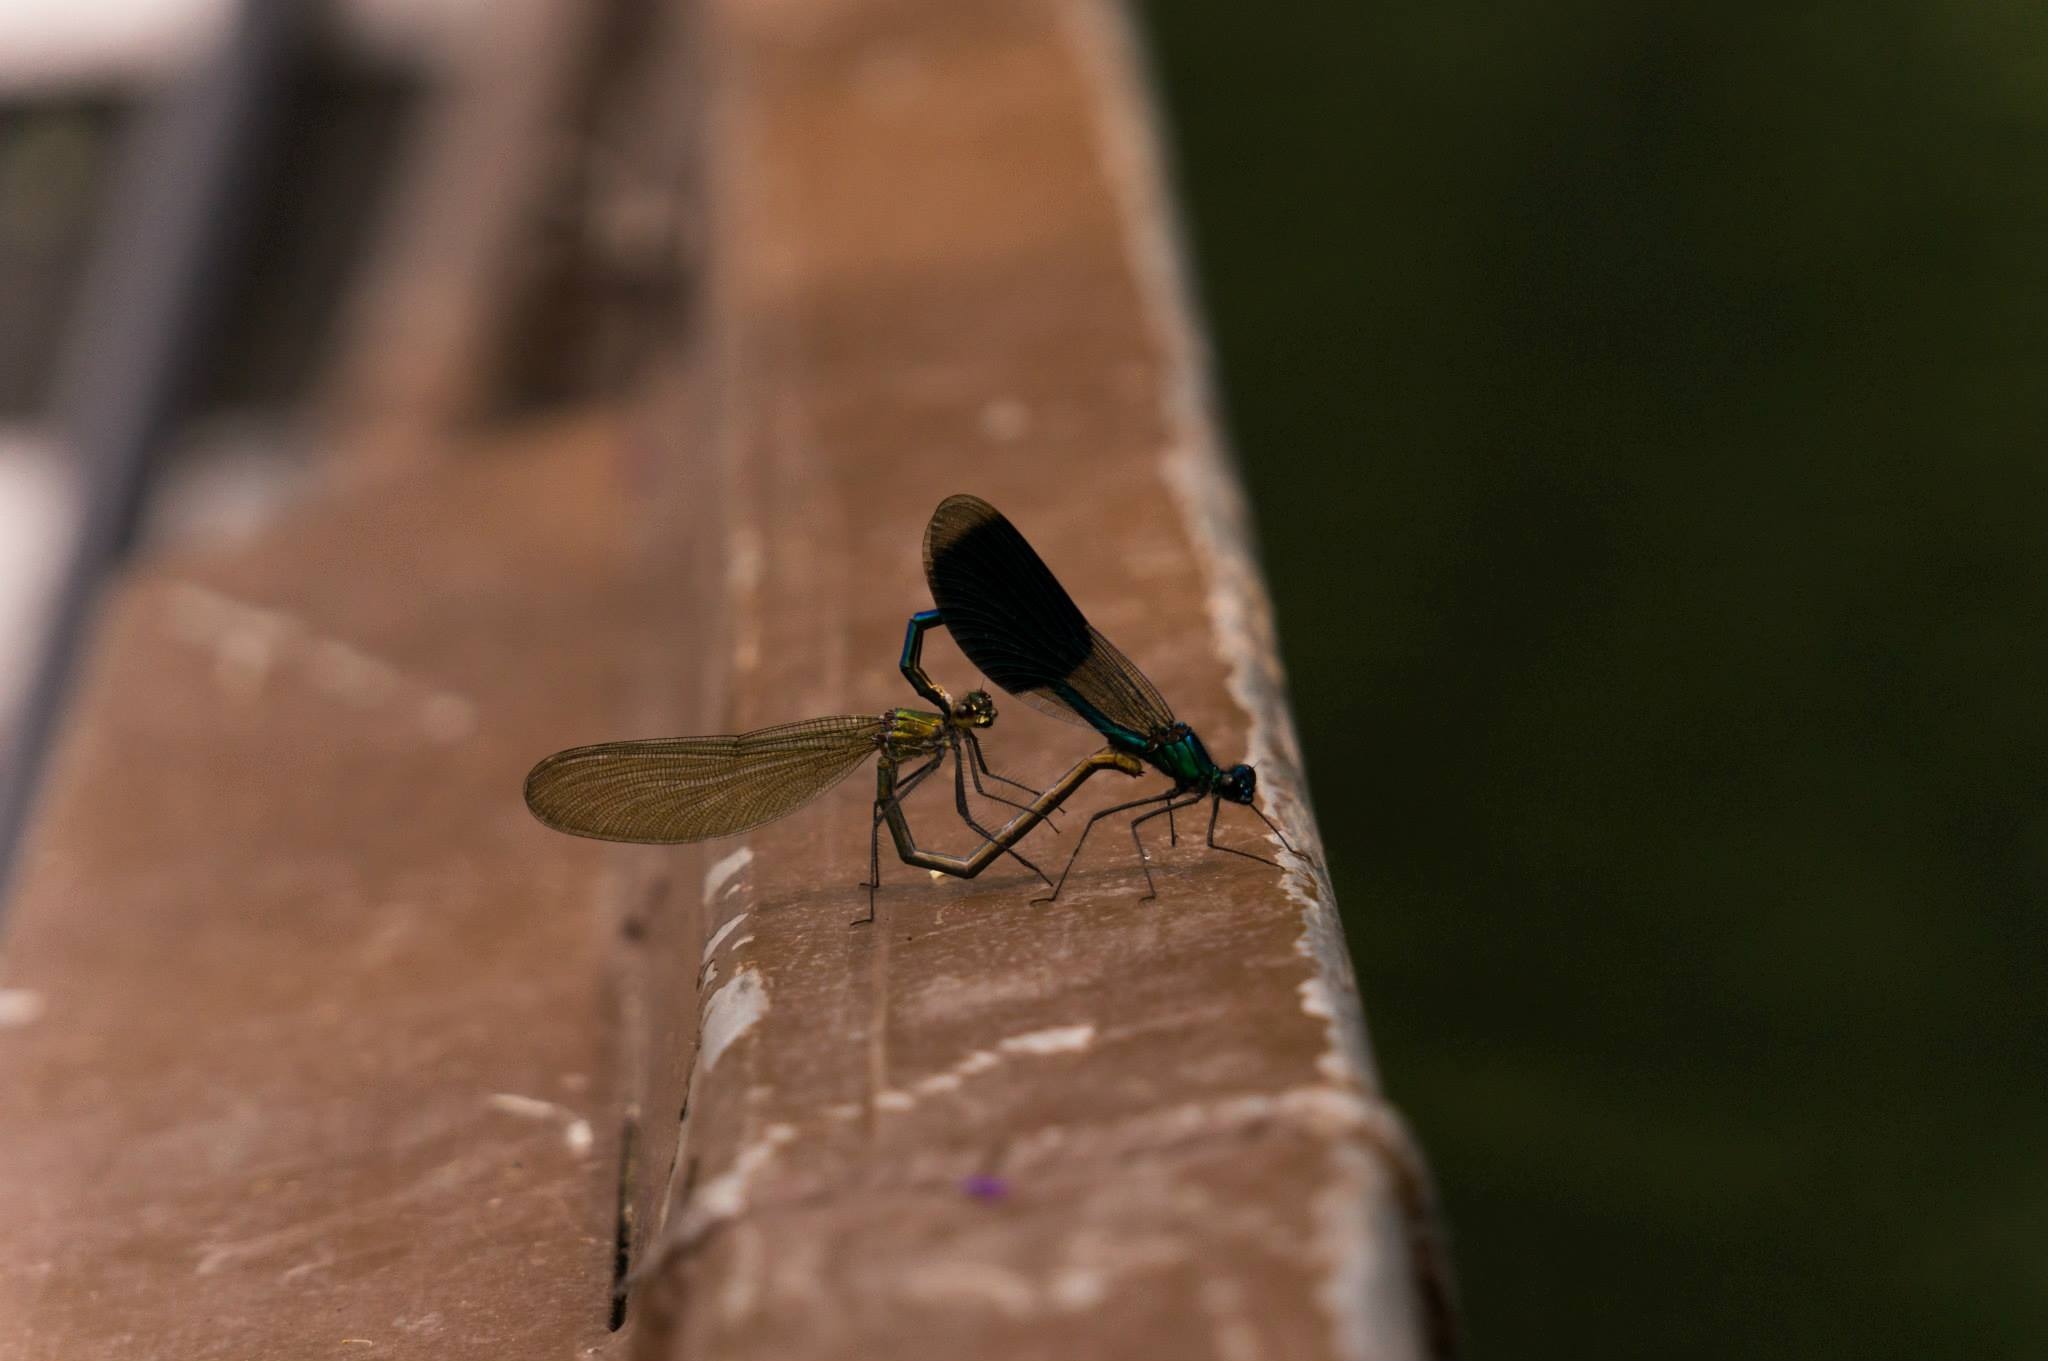
nature, wing, photography, fly, insect, couple, fauna, invertebrate, close up, animals, dragonfly, pair, nature conservation, macro photography, arthropod, pairing, dragonflies and damseflies